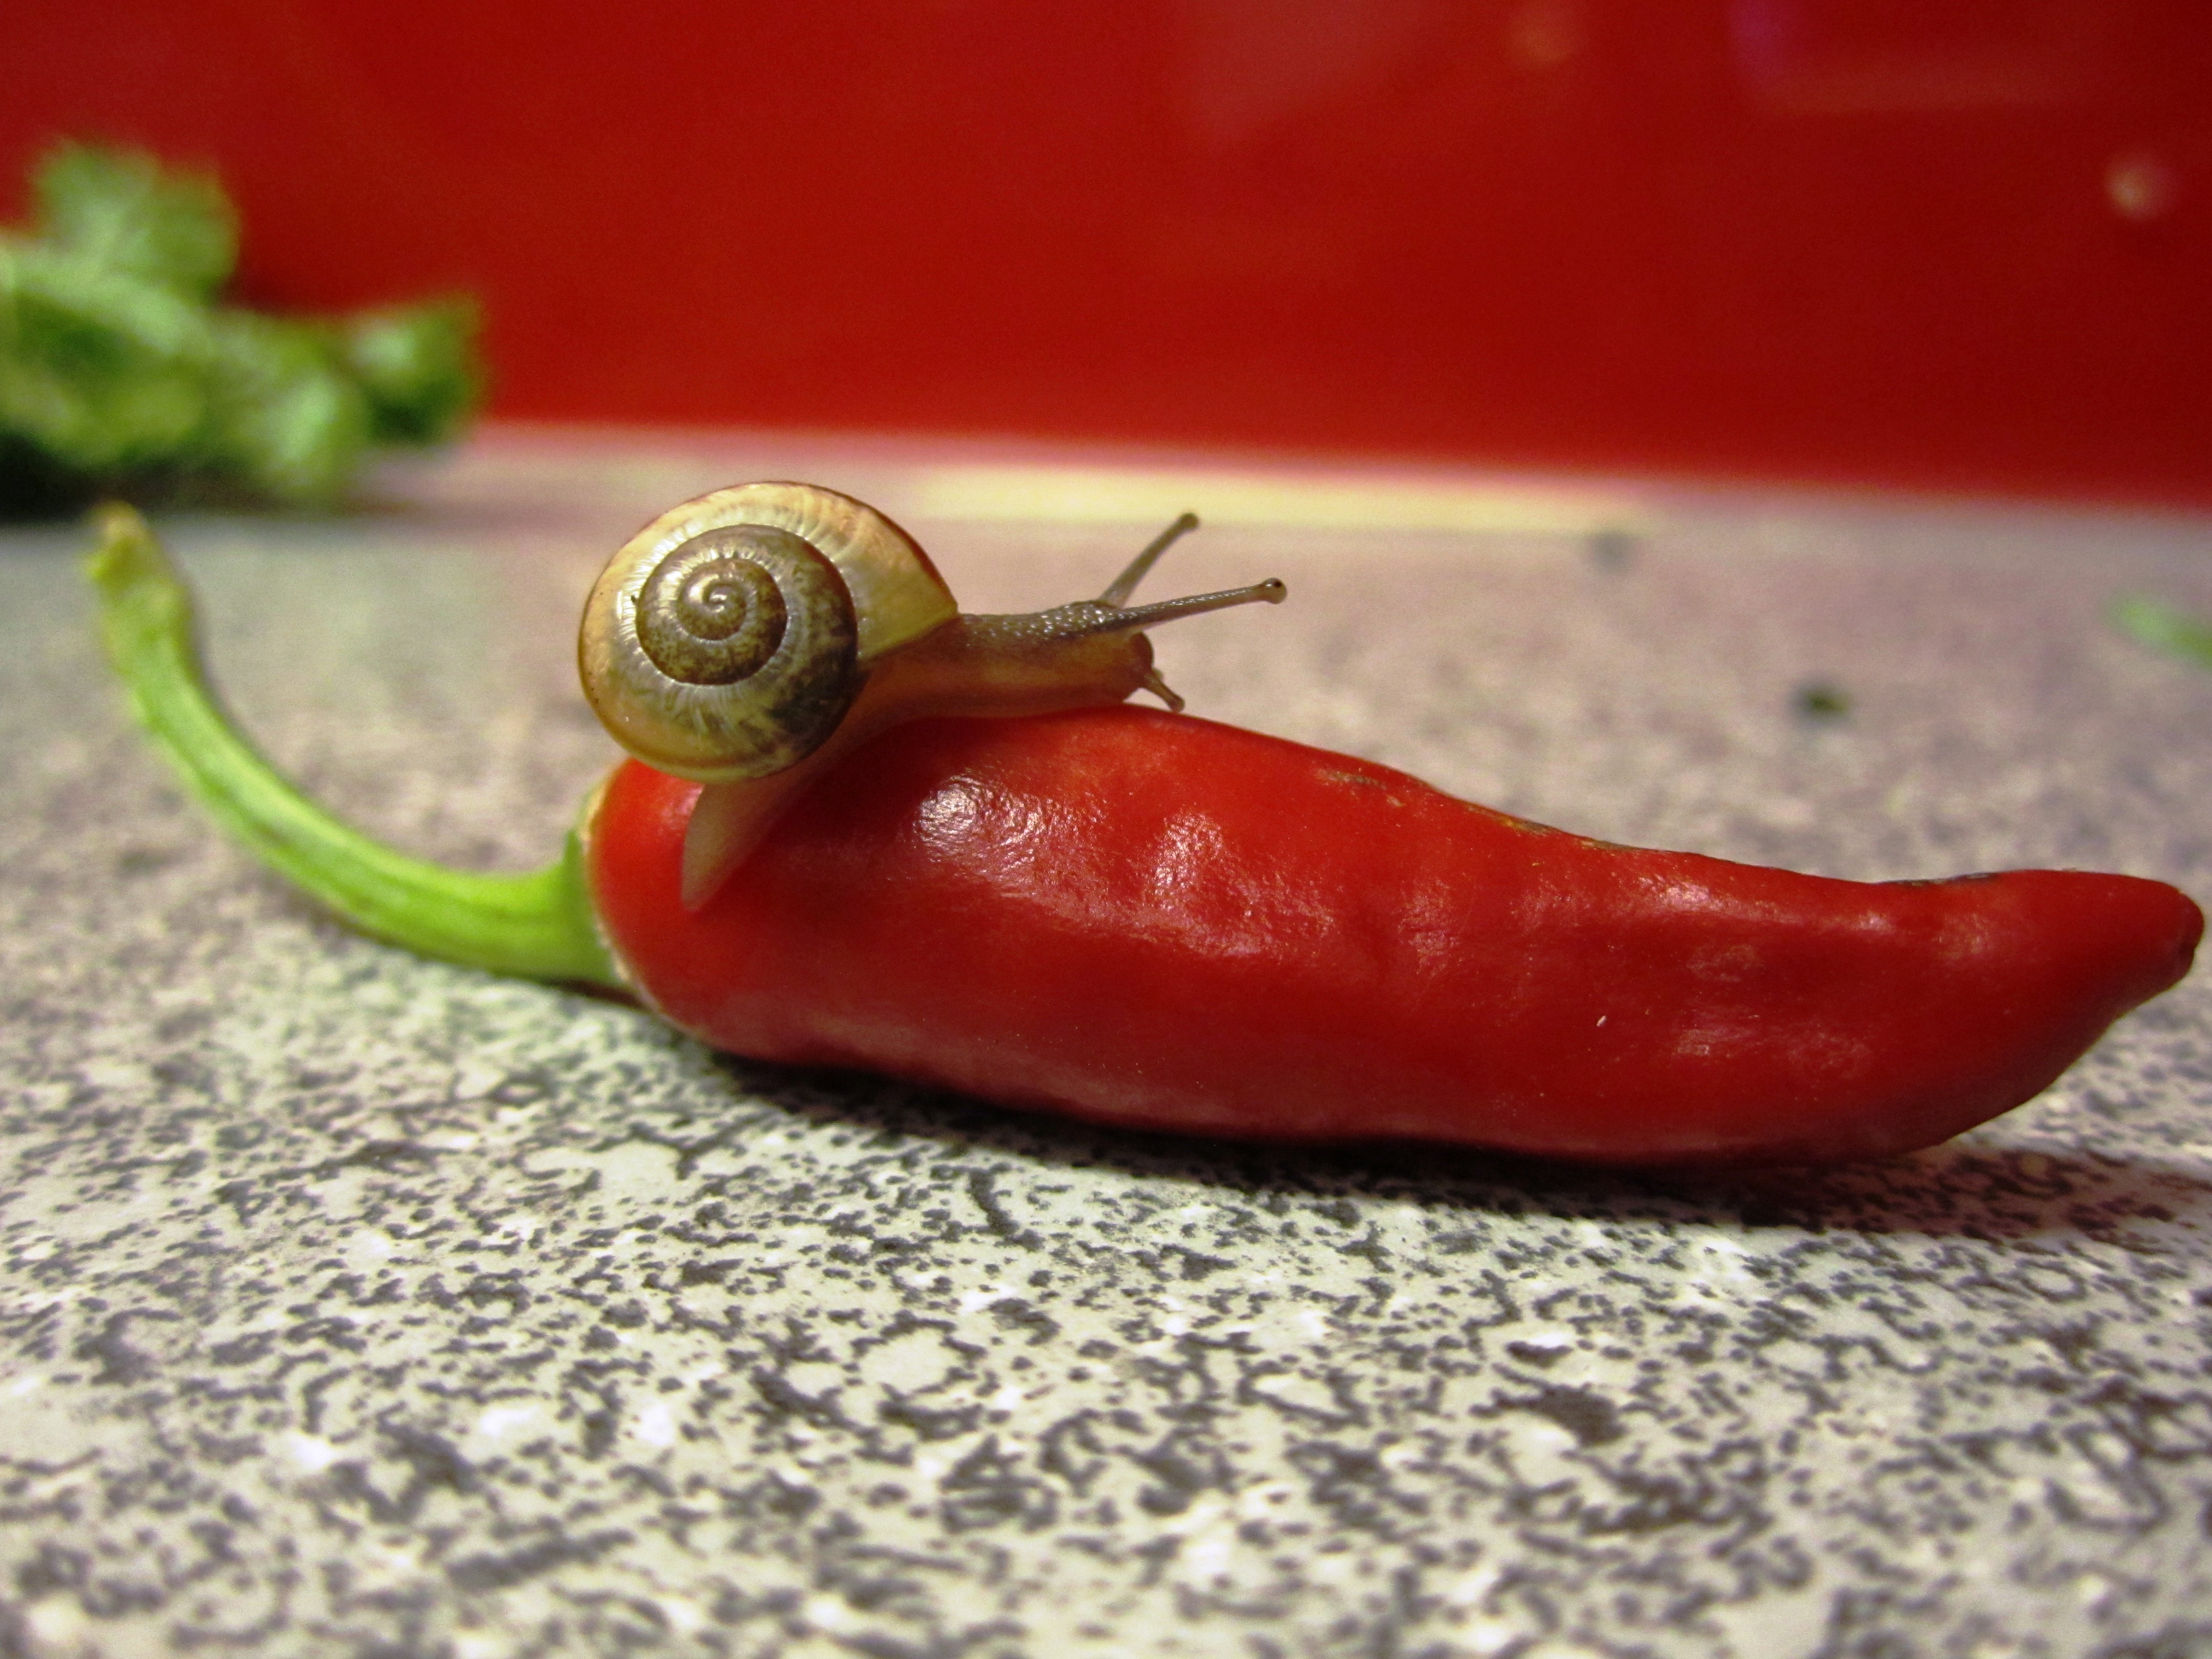
plant, fruit, flower, food, chili, red, produce, vegetable, crawl, snail, peppers, macro photography, slowly, flowering plant, chili pepper, land plant, bell peppers and chili peppers